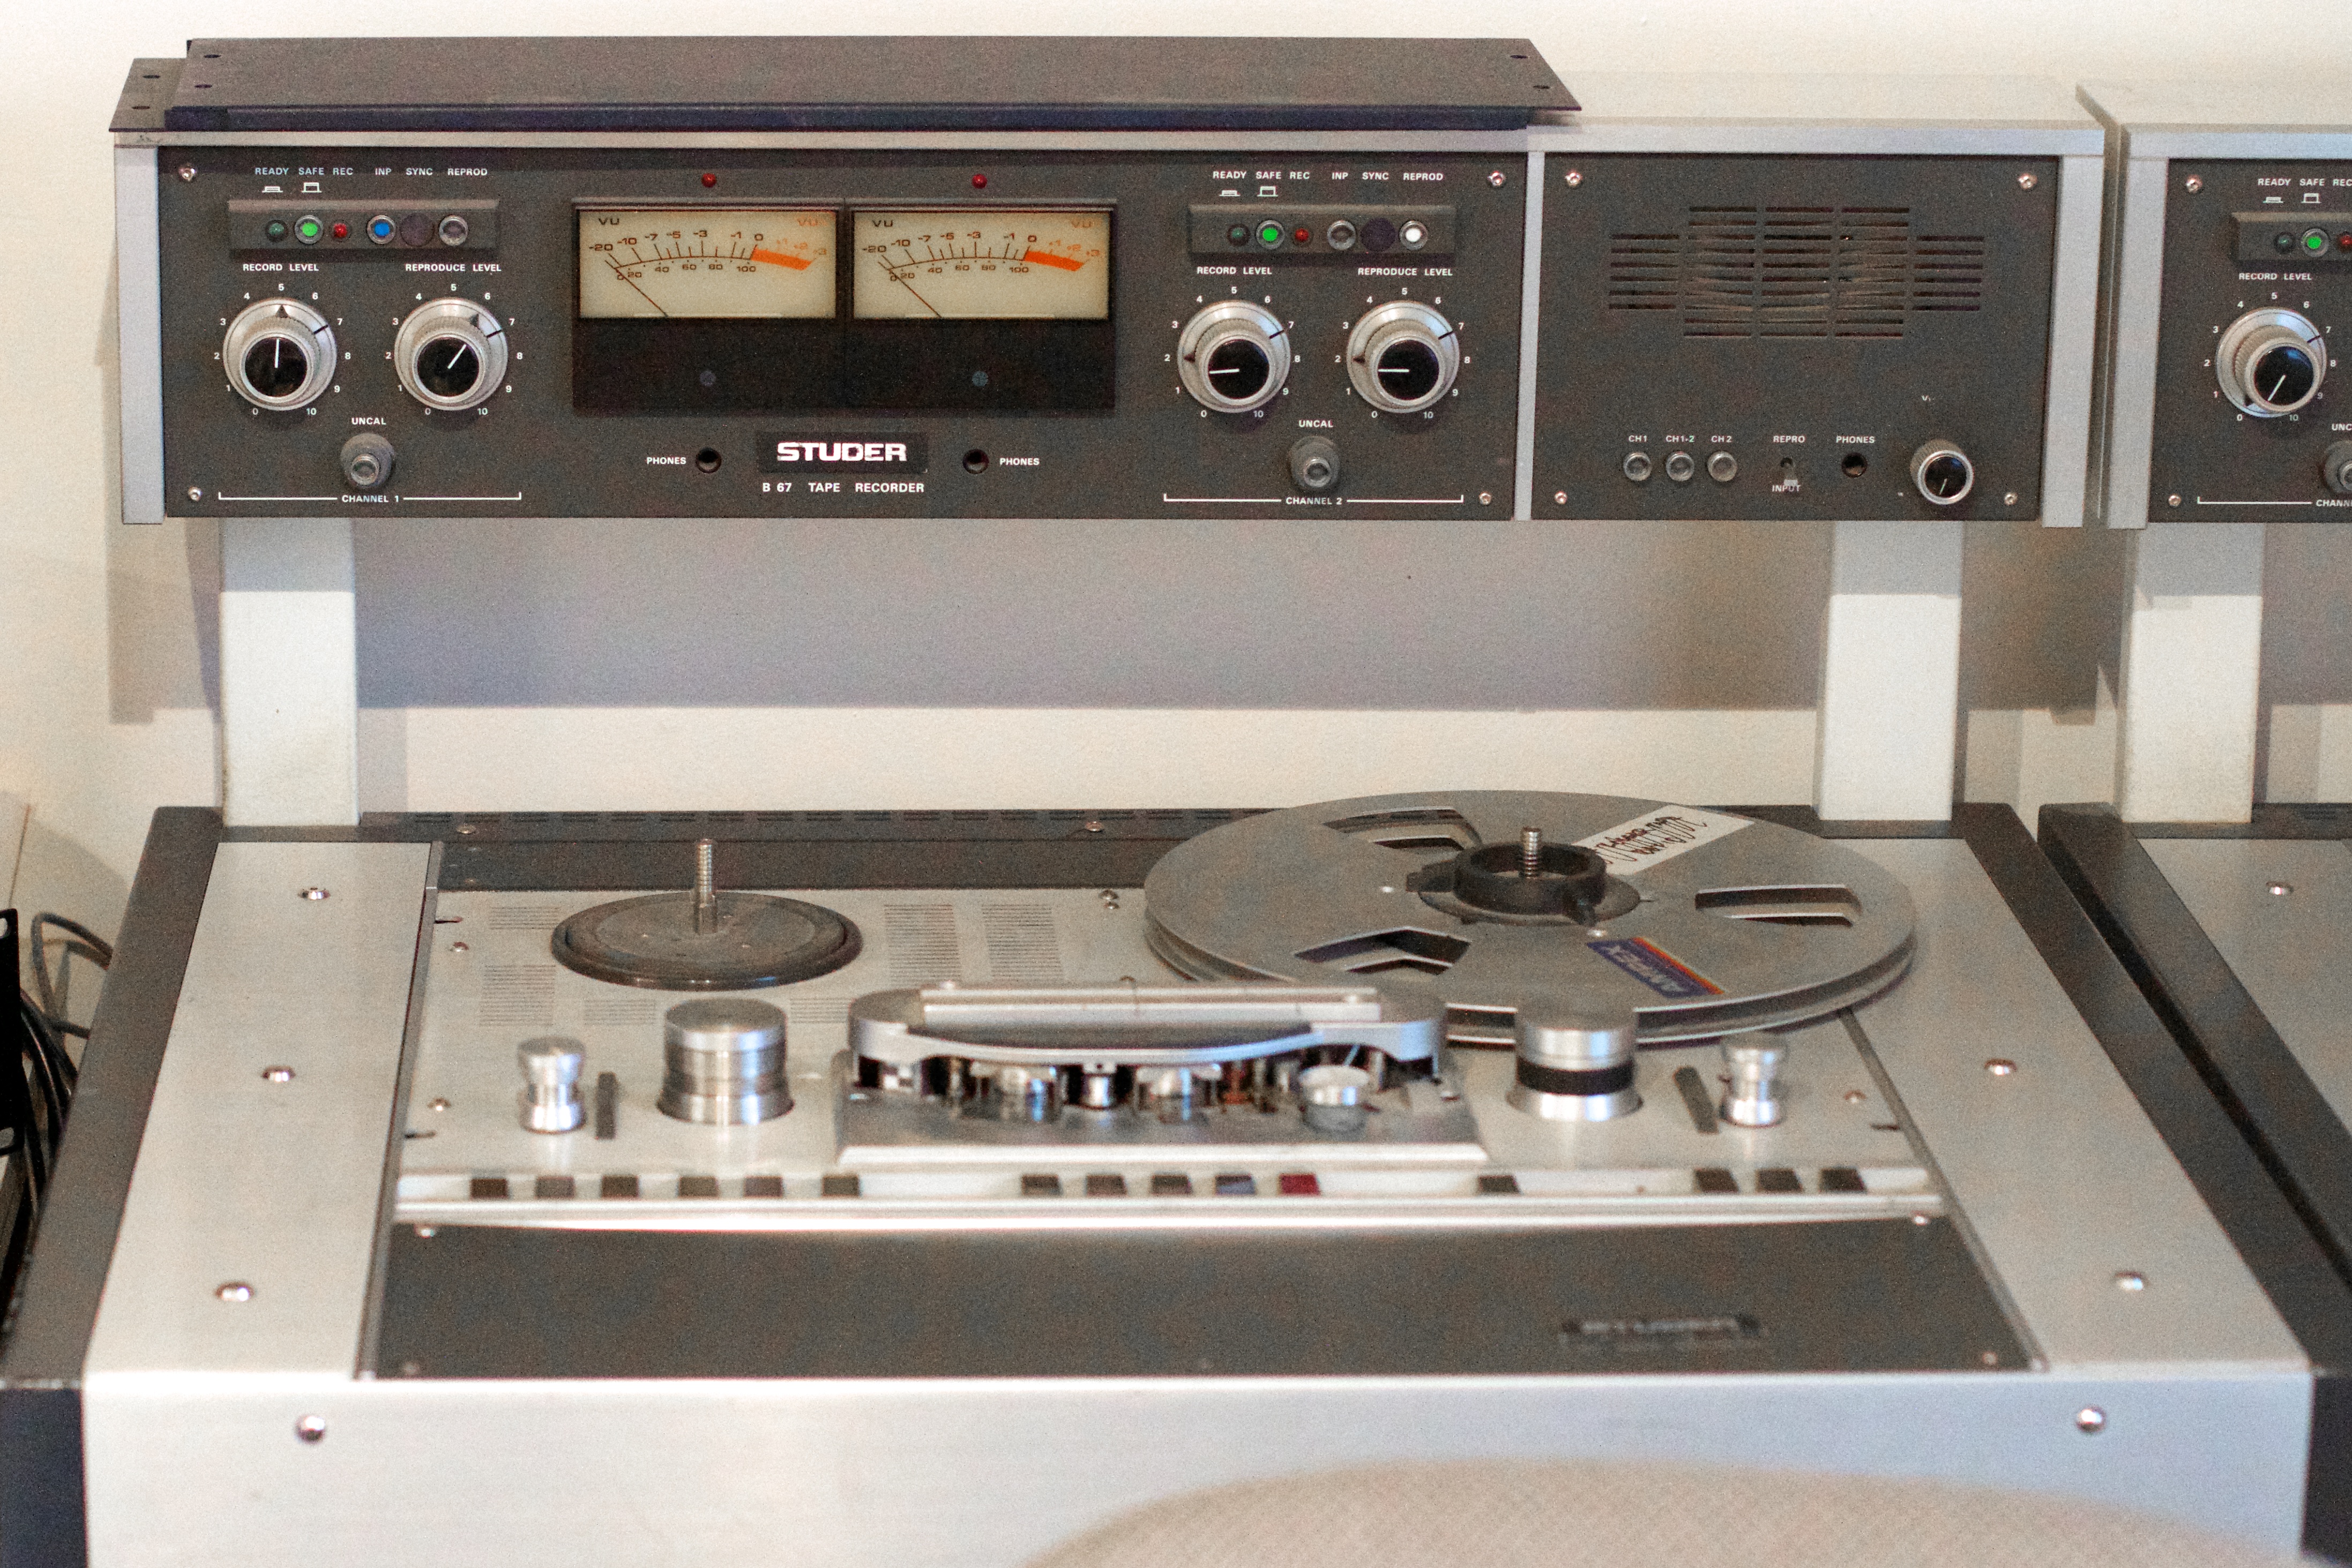
technology, machine, room, radio, product, electronics, cfbx, multimedia, radio receiver, electronic instrument, communication device, portable media player, compact disc, media player, cassette deck